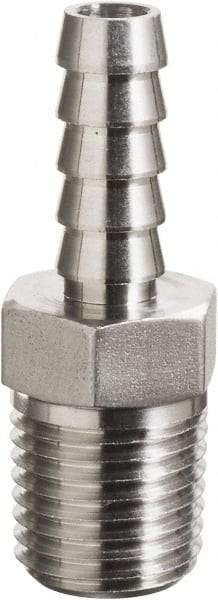
Made in USA - 3/4" Grade 316 Stainless Steel Pipe Hose Connector - Hose Barb x MNPT End Connections, 3,000 psi
Brand: Made in USA
Item #: 37474525 Brand: Made in USA Exact Tooling IR#: 04 Product Specifications Type Hose Connector Fitting Size 3/4 End Connections Hose Barb x MNPT Material Grade 316 Pressure Rating (psi) 3000
Category: Hardware > Plumbing > Plumbing Fittings & Supports > Pipe Connectors